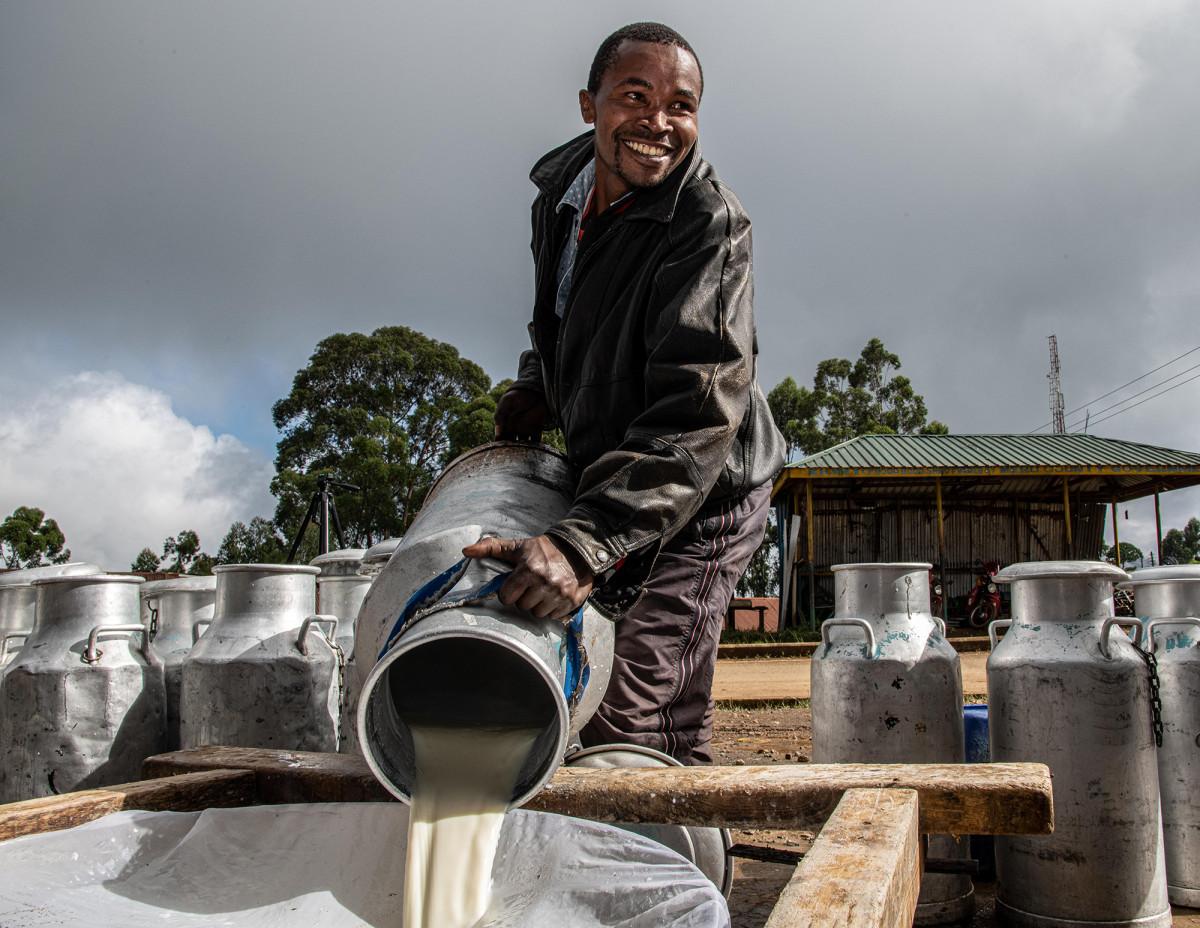
Mwanaume anatabasamu huku akimwaga maziwa kwenye chombo kikubwa katika kituo cha maziwa. Anaonekana kufurahia kazi yake. Mazingira yanaonyeshana kuwa ni kijijini au eneo la mashambani. Kuna vyombo vingi vya kuhifadhia maziwa pembeni.